Tiger hunting

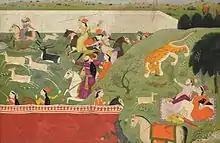
'Ala'ud-Din and Mahima Dharma hunting a tiger for entertainment while in an intimate relationship, Punjab, South Asia, 1790

From time immemorial, humans and tigers have co-existed throughout the Indian subcontinent. In fact, tigers were revered and worshiped in the forests and grasslands it shared with people throughout the region. While the tigers in India were widely extant and not threatened up to the first decades of the twentieth century, hunting and habitat loss reduced their population in India from 40,000 to less than 1,800 in a mere hundred years. Despite the prevalence of tiger hunting as a royal sport for centuries, the consequences were larger during the British Raj due to the hunters' use of far superior firepower, and their interest to hunt shared by a much larger number of colonial aristocrats led to further depletion. Hunting events were chronicled in detail by the British officers in their personal diaries, memoirs, official gazetteers and their photographs, with successful tiger hunts being seen as a symbol of the successful conquest of nature by civilised, manly Britons. British rulers enacted Forest Act of 1878 which enabled them to treat forest area as hunting grounds. British officially killed 1,579 tigers in the year 1878. In 1882, the British officials paid £4800 in rewards for killing 1,726 tigers. Maharaja of Surguja killed 1,710 tigers in his hunting quests. George Yule, a British civil servant in Bengal Presidency had killed more than 400 tigers during his administration. Duke of Windsor shot 17 tigers in one week in 1921 King George V on his visit to Colonial India in 1911 killed 39 tigers in a matter of 10 days One of these is on display at the Royal Albert Memorial Museum.